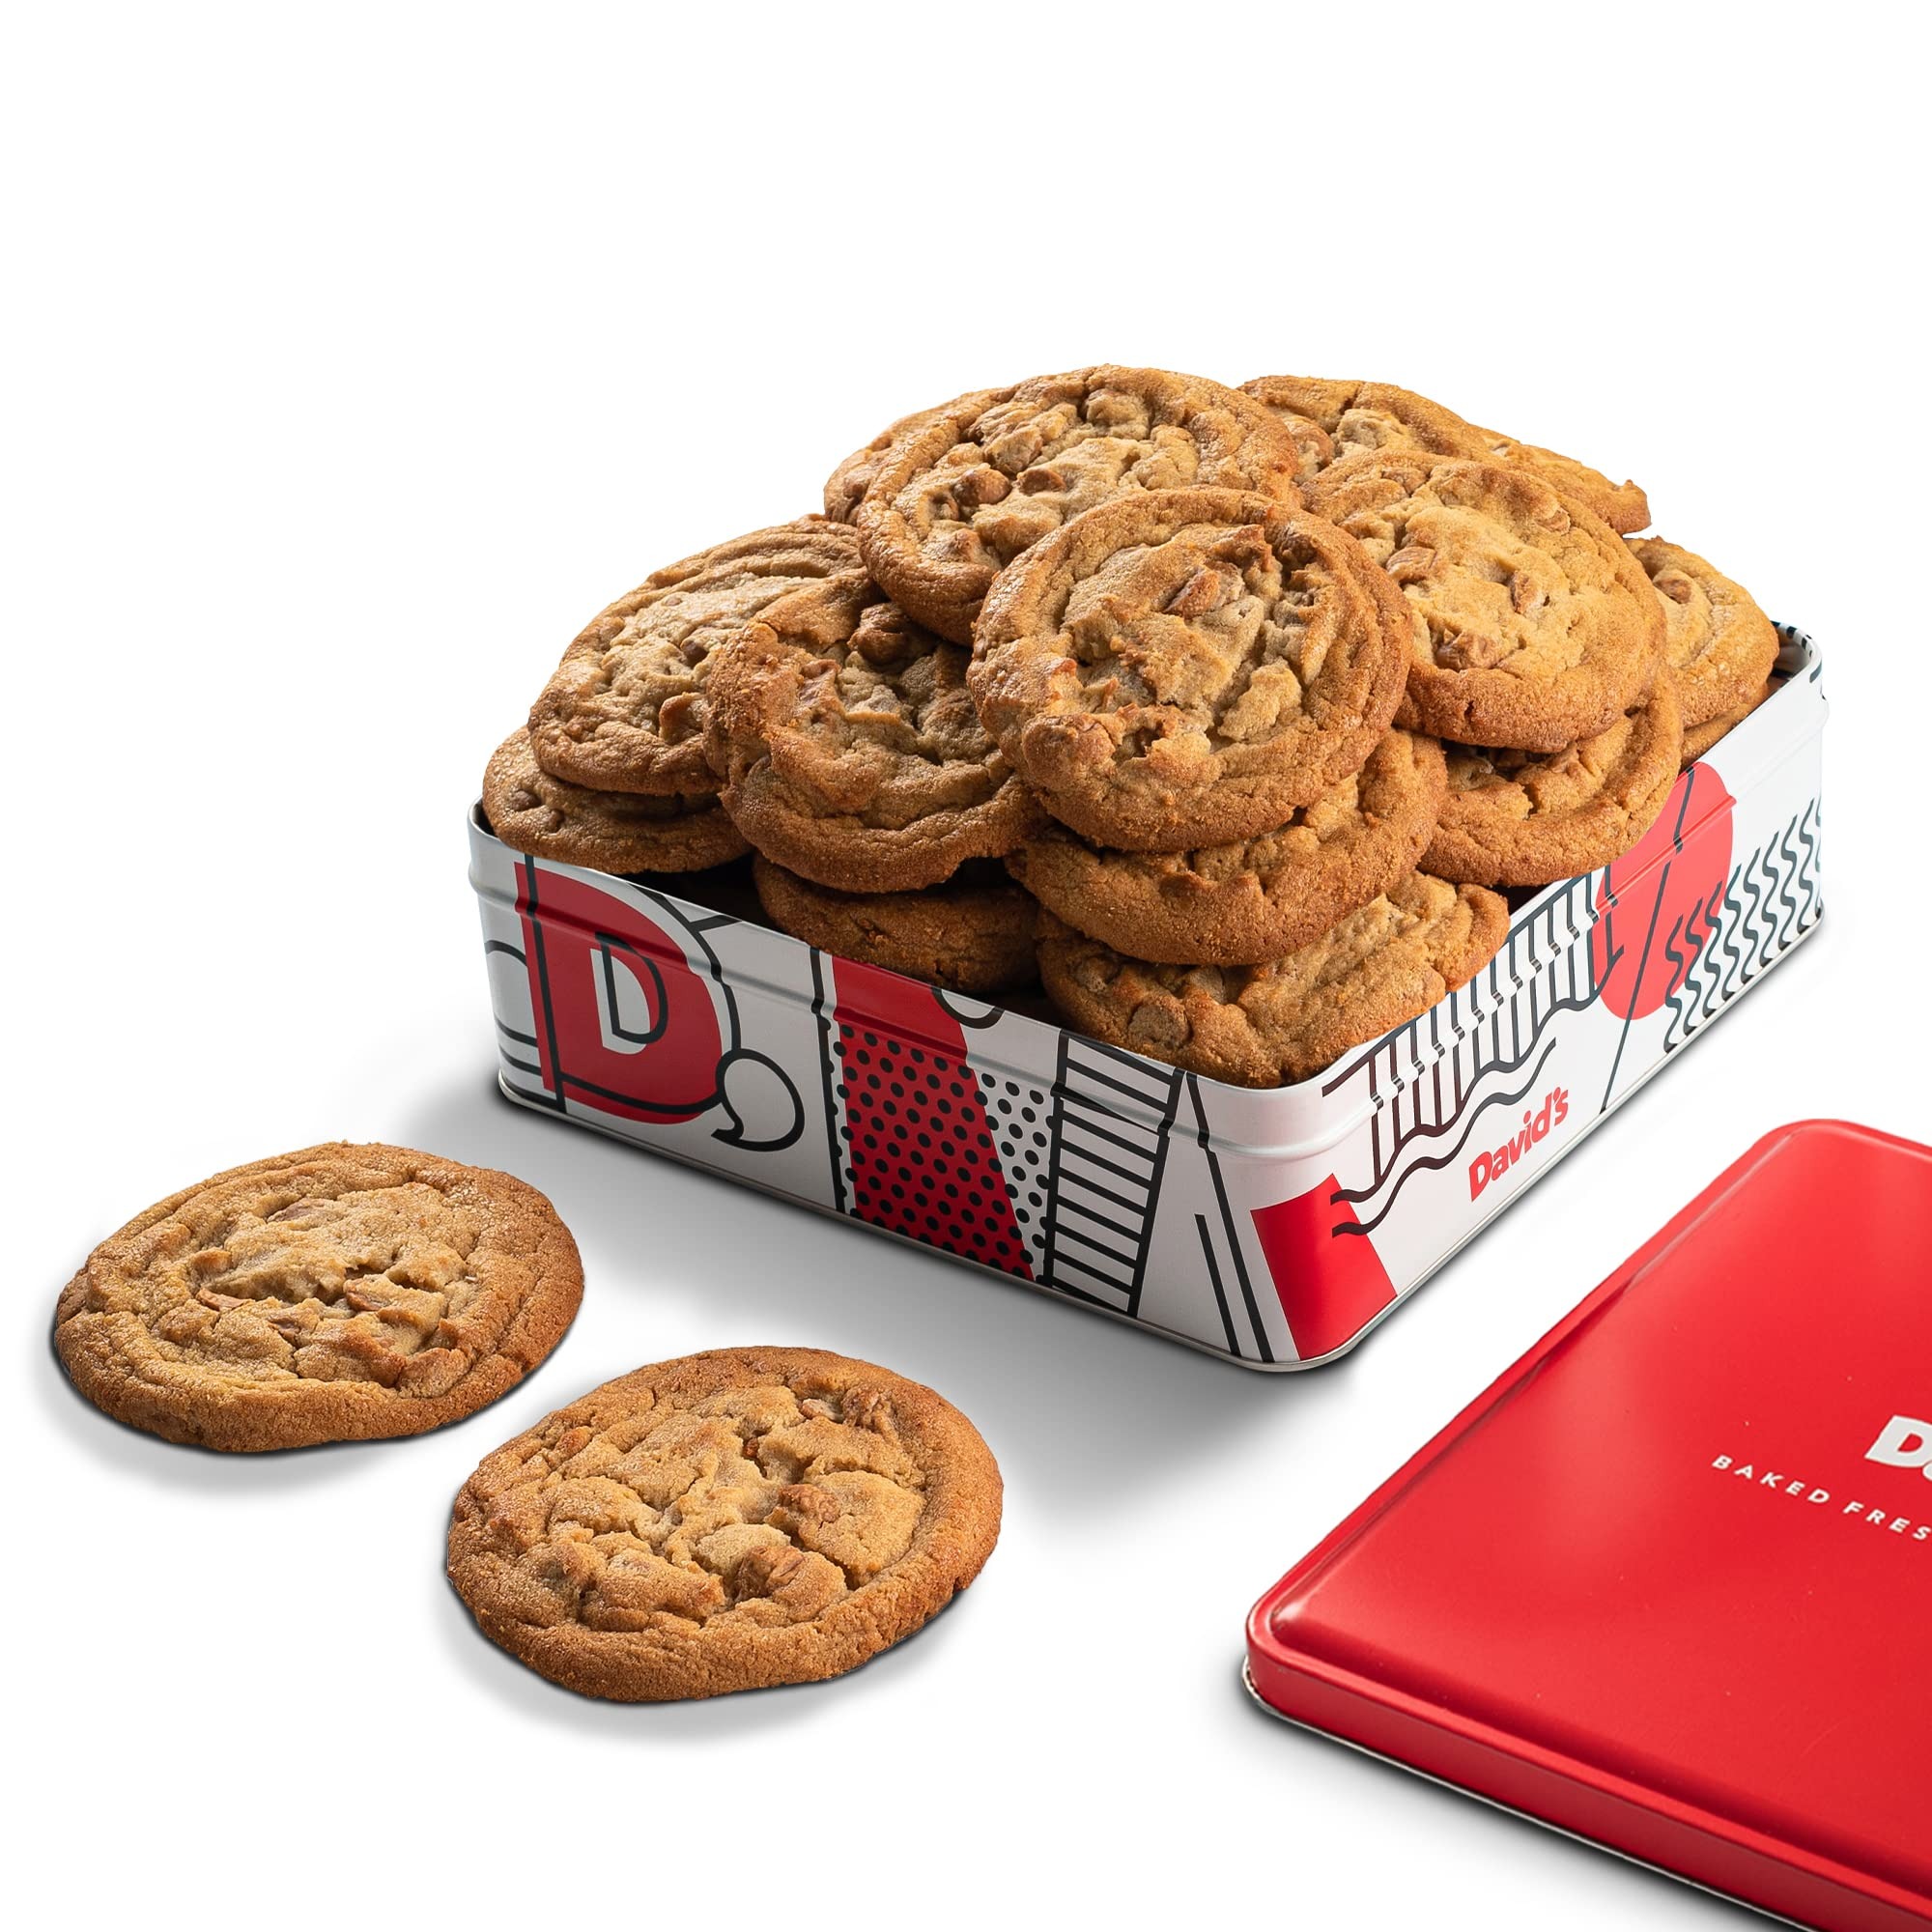
Item Name: David's Cookies 1lb Peanut Butter Fresh Baked Cookies - Handmade and Gourmet Cookies - Delectable and Made with Premium Ingredients - Cookie Gift Basket - Great Gift For All Occasions
Value: 1.0
Unit: Count

Price: 25.9